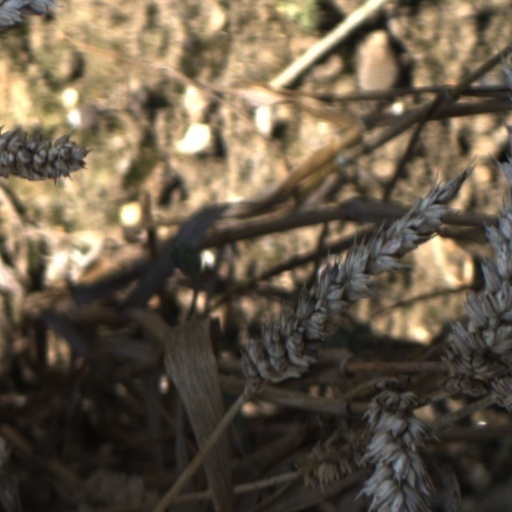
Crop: wheat